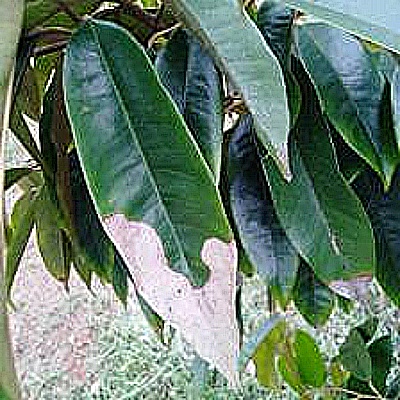
Label: Leaf_Blight